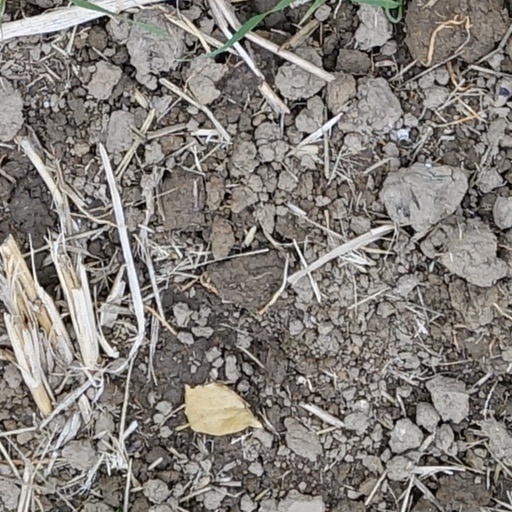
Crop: wheat